Raphael Peixotto

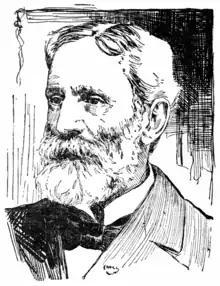

Peixotto was born on September 1, 1837, in Willoughby, Ohio, the son of Dutch immigrant and physician Dr. Daniel L. M. Peixotto. His family was descended from Sephardic Jews expelled from Spain in 1492. His siblings included teacher Judith Salzedo Peixotto and diplomat Benjamin F. Peixotto.